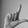
ASL letter: L